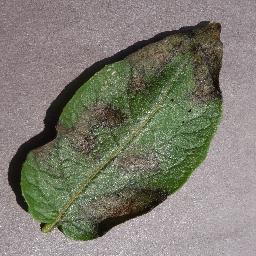
Label: Potato___Late_blight